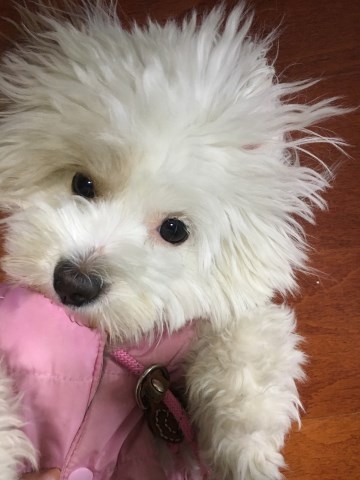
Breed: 3083-n000117-Bichon_Frise